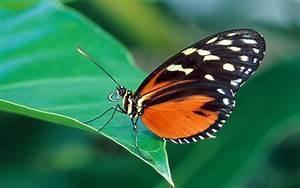
butterfly